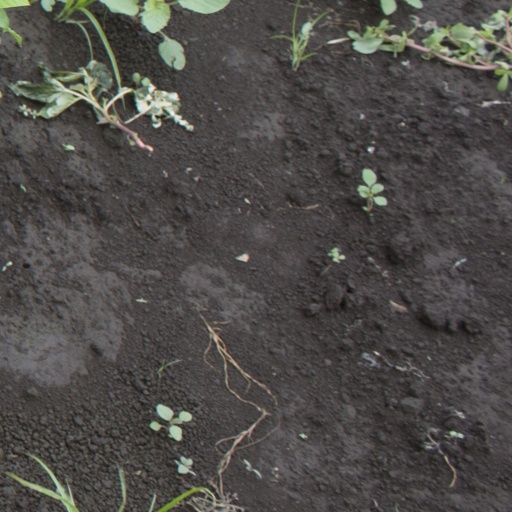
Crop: soybean